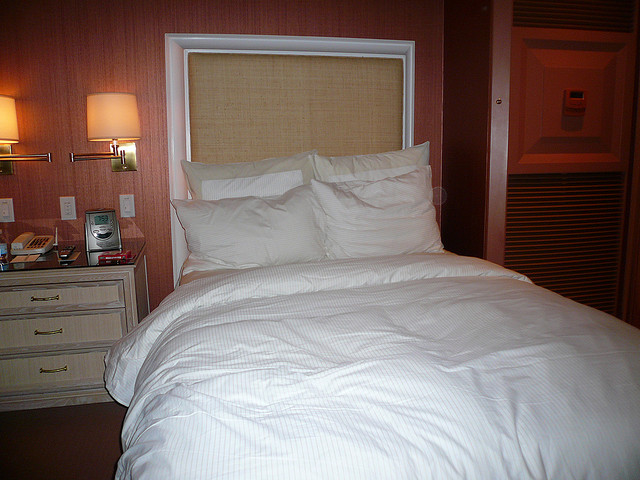
user: Given an image and a question. Answer the question in a short answer. Question: Who made this bed at the hotel? Short Answer:
assistant: maid